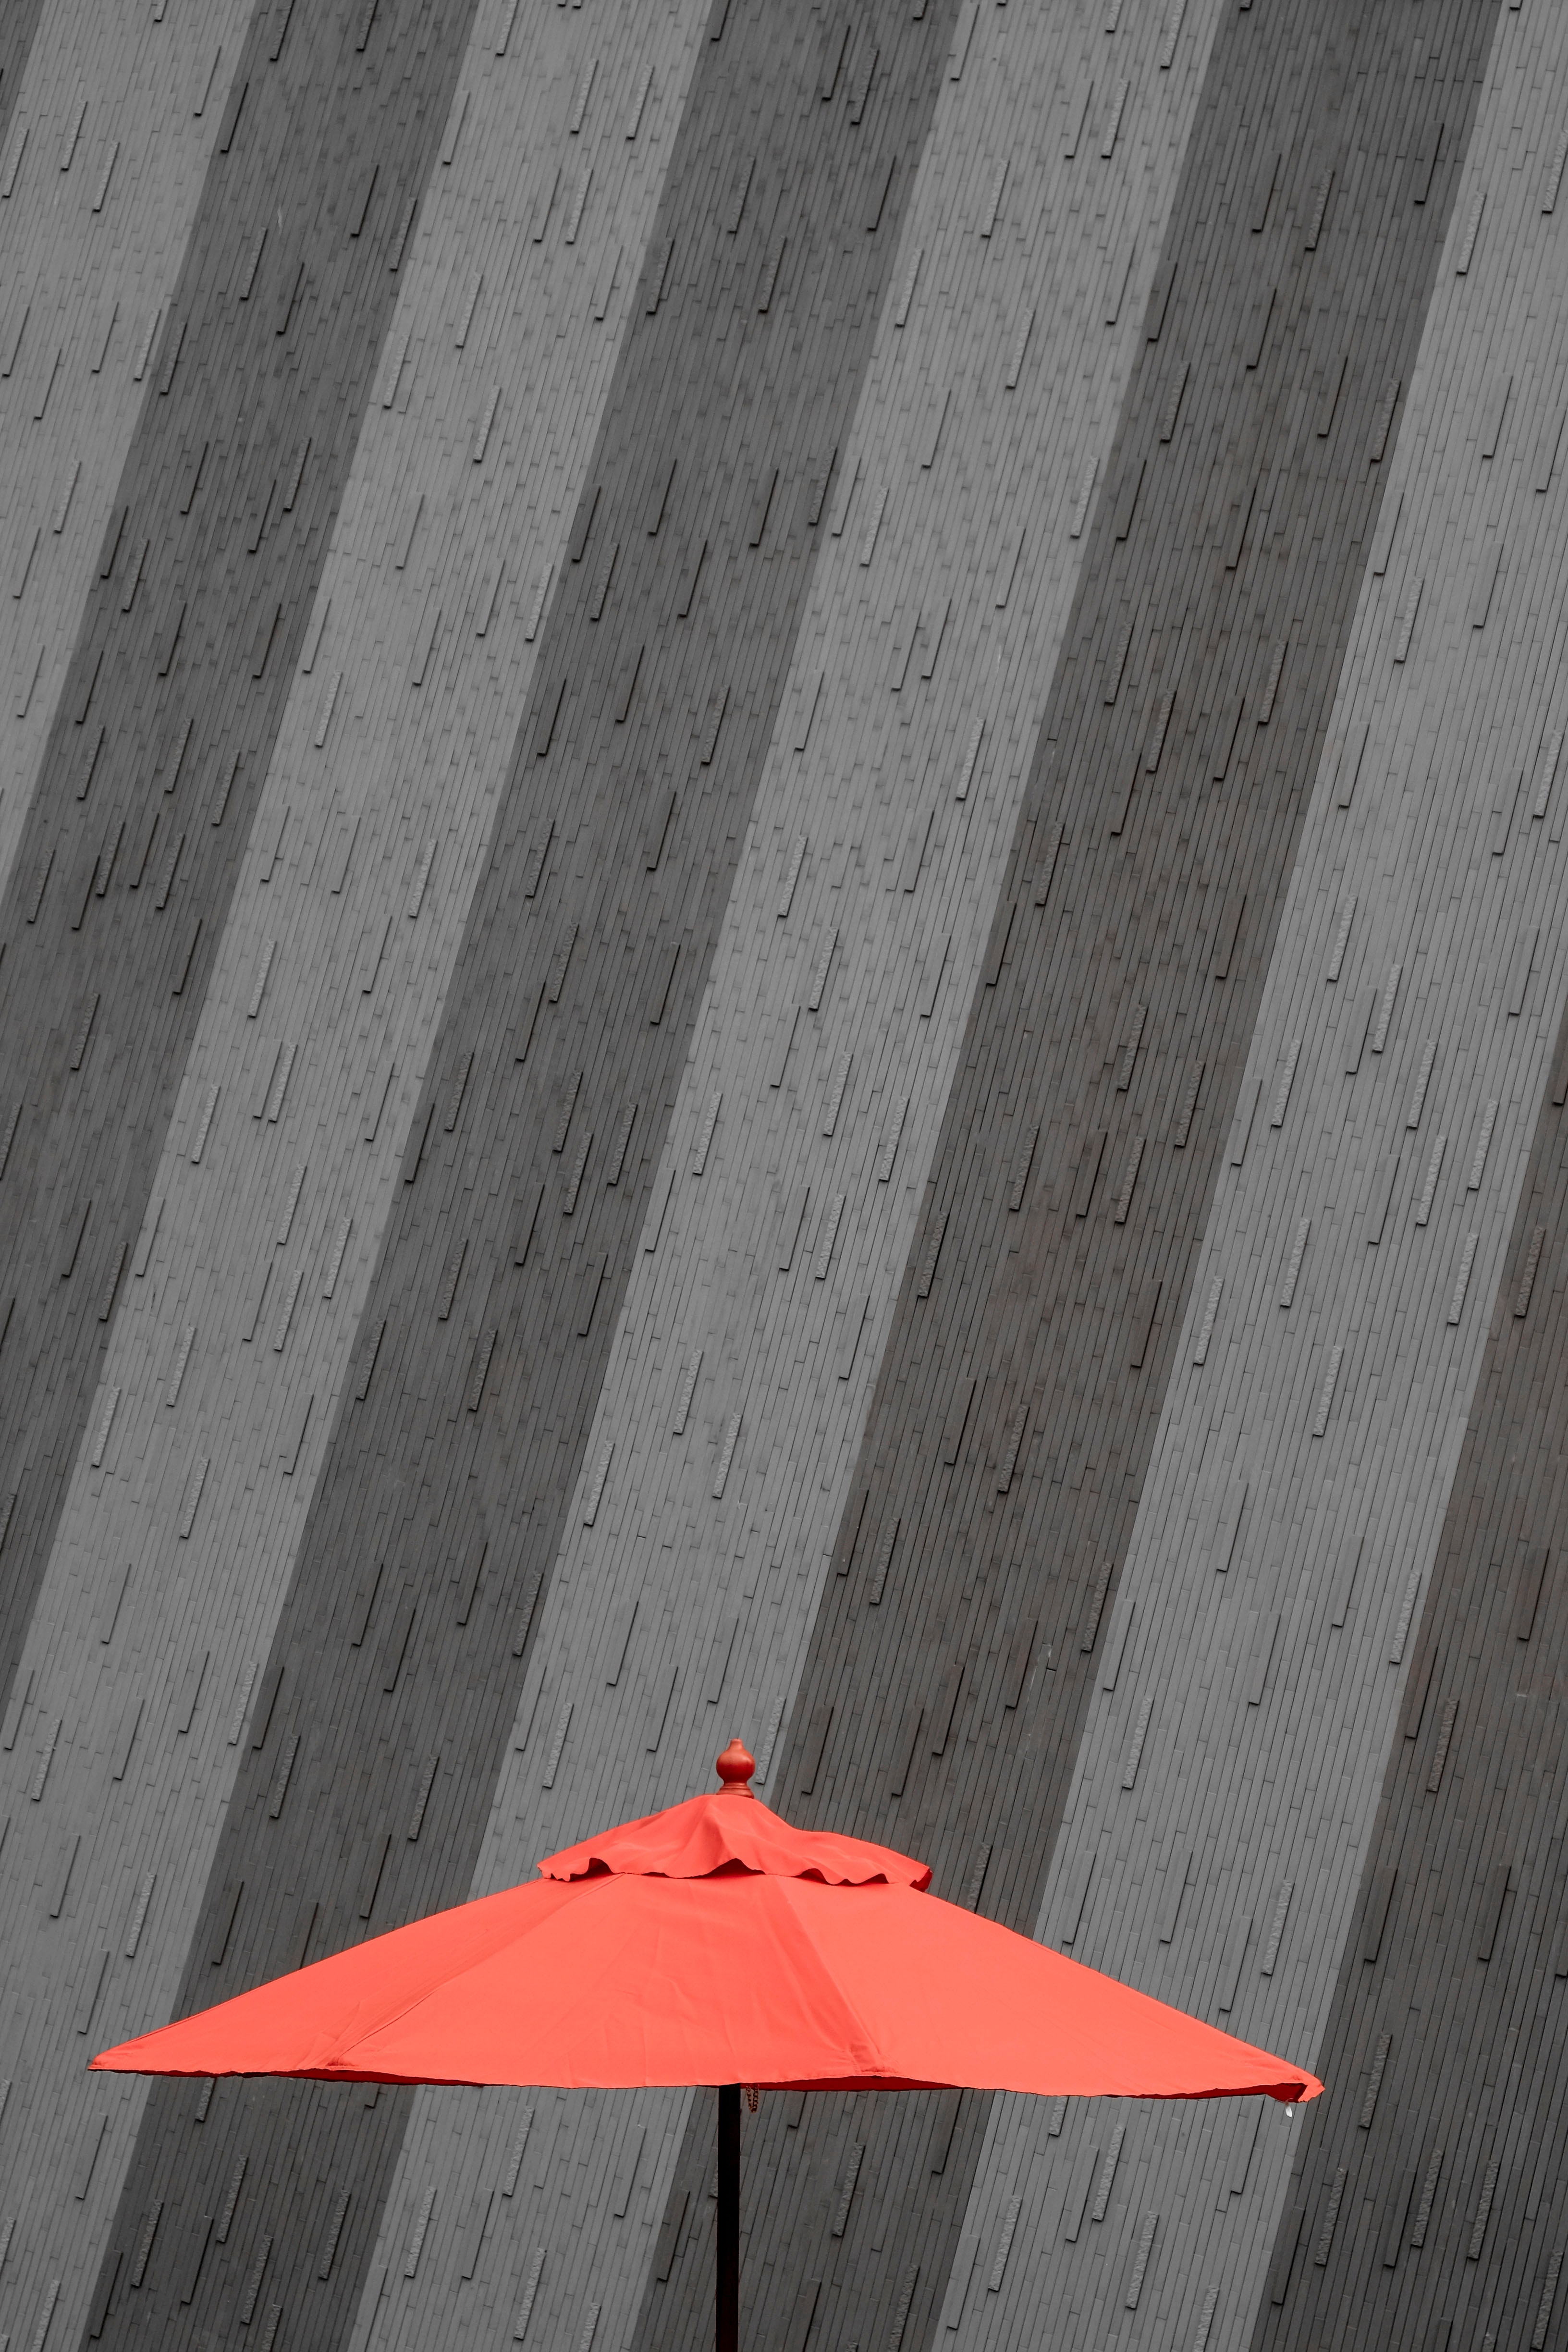
umbrella, red, line, orange, triangle, wood, cone, fashion accessory, Tints and shades